Research Unix

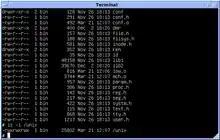
Version 5 Unix for the PDP-11, running on SIMH

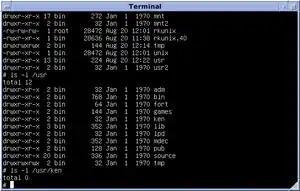
Version 6 Unix for the PDP-11, running in SIMH

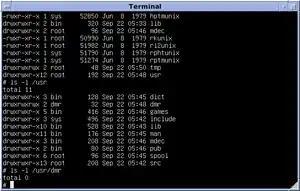
Version 7 Unix for the PDP-11, running in SIMH

AT&T licensed Version 5 to educational institutions, and Version 6 also to commercial sites. Schools paid $200 and others $20,000, discouraging most commercial use, but Version 6 was the most widely used version into the 1980s. Research Unix versions are often referred to by the edition of the manual that describes them, because early versions and the last few were never officially released outside of Bell Labs, and grew organically. So, the first Research Unix would be the First Edition, and the last the Tenth Edition. Another common way of referring to them is as "Version "x" Unix" or "V"x" Unix", where "x" is the manual edition. All modern editions of Unix—excepting Unix-like implementations such as Coherent, Minix, and Linux—derive from the 7th Edition.